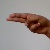
The image shows a hand gesture representing the letter 'H' in Indian Sign Language.